Space dust measurement

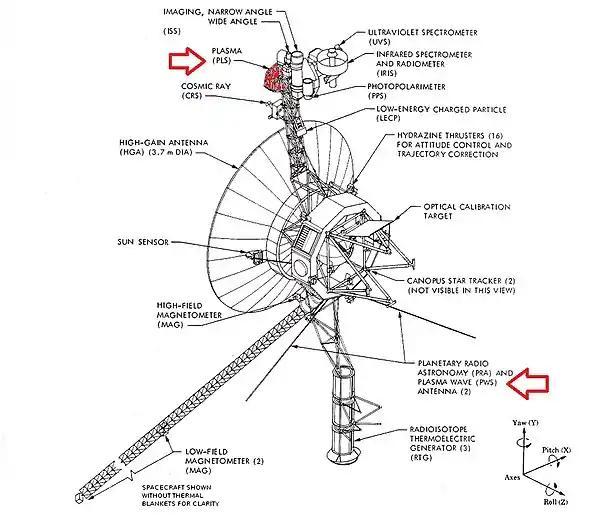
Plasma Wave instrument, PWS (lower red arrow). Note that the antennas are truncated in this diagram and are much longer than shown, extending out 10 meters.

Most instruments on a spacecraft flying through a dense dust environment will experience effects of dust impacts. A prominent example of such an instrument was the Plasma Wave Subsystem (PWS) on the "Voyager 1" and "Voyager 2" spacecraft. PWS provided useful information on the local dust environment. Initially, the Asteroid Meteoroid Detector (AMD) previously flown on Pioneer 10 and 11 was preliminarily selected for the Voyager payload. However, because there were doubts about its performance, the instrument was deselected and, hence, no dedicated dust instrument was carried by either Voyager 1 or 2.